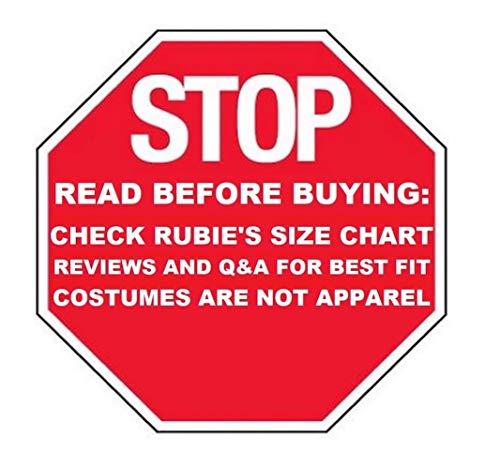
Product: Rubie's Costume Star Wars VII: The Force Awakens BB-8 Costume, Multicolor, 4T
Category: Toys & Games | Dress Up & Pretend Play | Costumes
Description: Star Wars VII: the force Awakens BB-8 costume.
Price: $16.44
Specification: ProductDimensions:11x3x17inches|ItemWeight:7ounces|ShippingWeight:8.2ounces(Viewshippingratesandpolicies)|DomesticShipping:ItemcanbeshippedwithinU.S.|InternationalShipping:ThisitemcanbeshippedtoselectcountriesoutsideoftheU.S.LearnMore|ASIN:B01D8Z4G1C|Itemmodelnumber:510190|Manufacturerrecommendedage:24months-4years